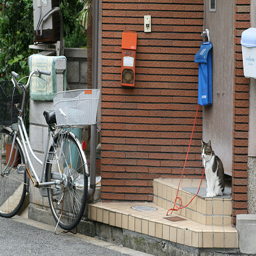
A cat is tied to a door with a red leash near a bike.
A bike leaning against a wall and a leashed cat tied to a door.
A cat standing on steps who is tied outside on a leash.
A cat on a leash on a stoop with a bike nearby.
A cat tired to a door area with a blue bag over it, with a bike in the front view